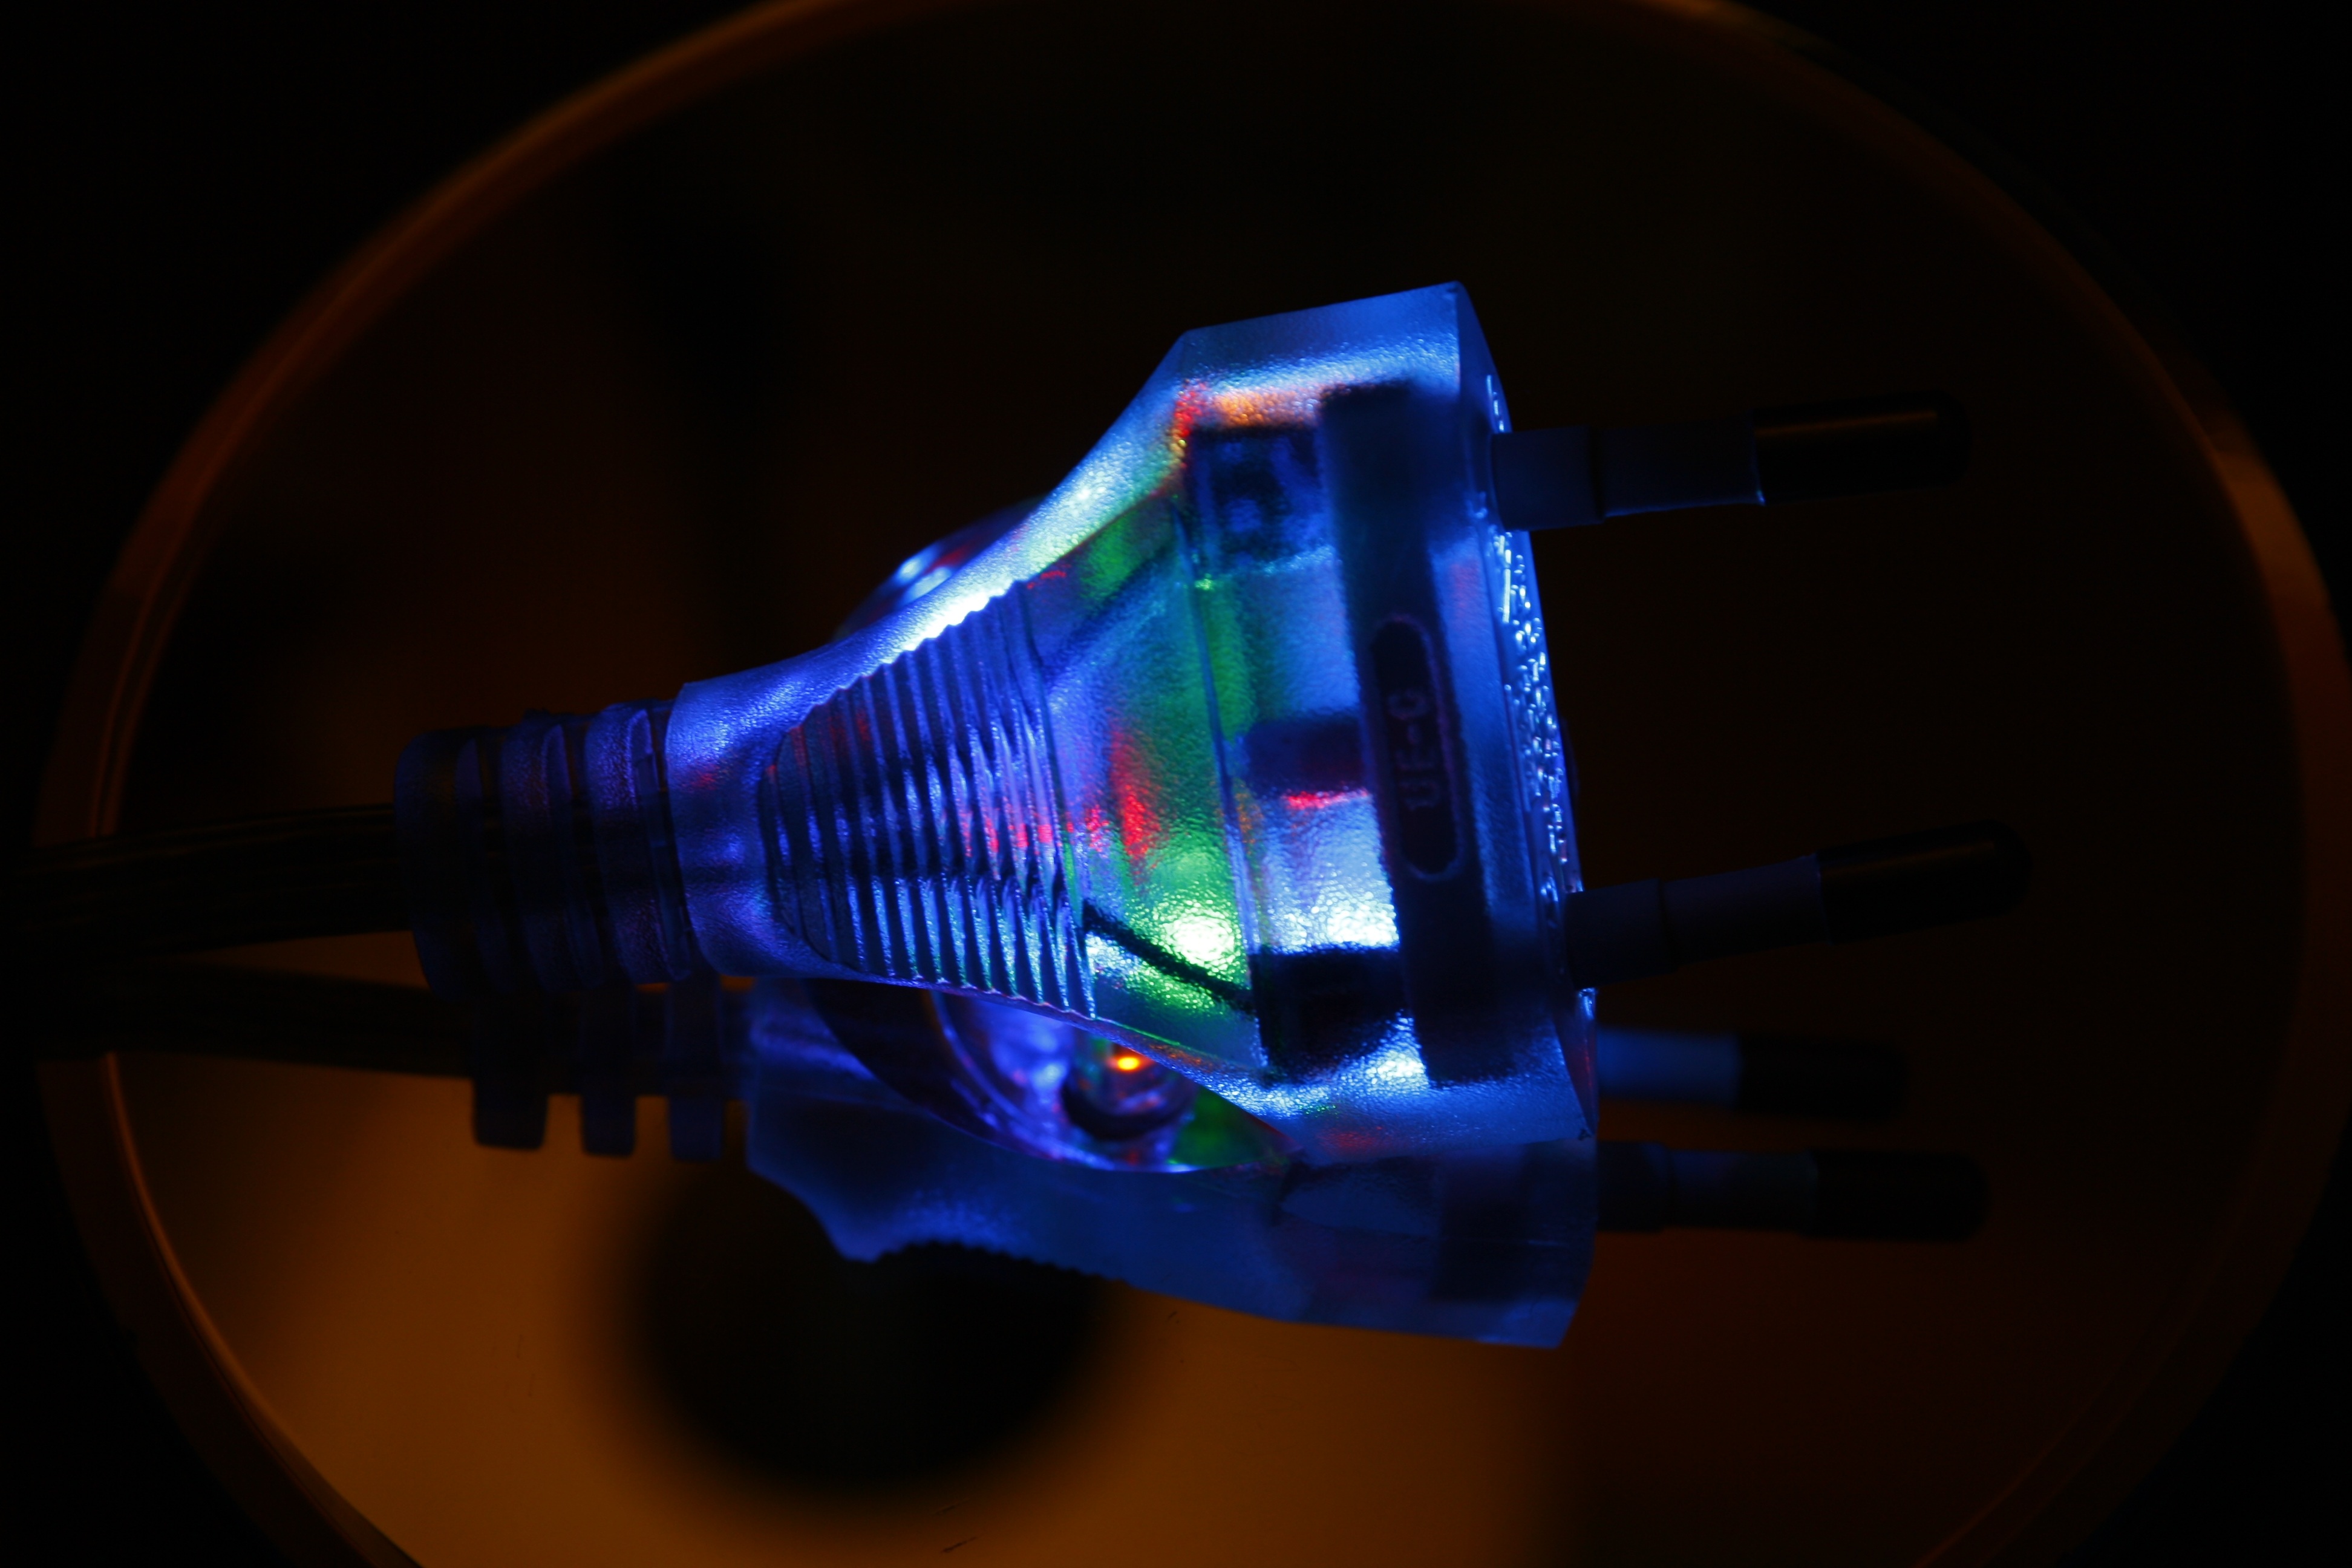
light, cable, line, reflection, power line, color, space, darkness, blue, electricity, lighting, circle, energy, transparent, current, shape, plug, macro photography, cost, transfer, datailaufnahme, power cable, power consumption, incandescent light bulb